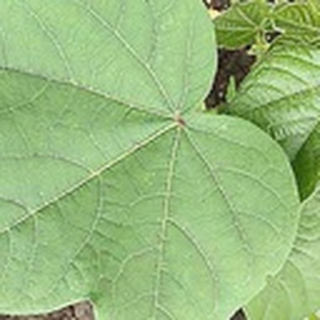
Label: healthy_cotton